Russia–South Ossetia relations

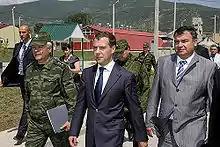
Medvedev with Sergey Makarov and Anatoly Serdyukov during a visit to the Russian military base in Tskhinvali on 13 July 2009

The Treaty of Friendship, Cooperation and Mutual Assistance which was signed in September 2008 came into force on 20 January 2009, and stipulates a Russian guarantee of military intervention in case South Ossetia should be attacked. Nikolay Makarov, the Chief of the General Staff of the Armed Forces of the Russian Federation, confirmed in November 2008 that the full complement of 3,700 Russian soldiers had been deployed to South Ossetia, in accordance with the mutual assistance treaty. After the signing of the 30 April treaty, Russian Border Guards were sent to South Ossetia and began patrolling the border with Georgia.